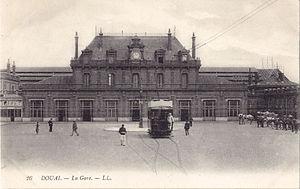
Carte postale ancienne éditée par LL, n°26
L'ancien tramway de Douai, ou tramway du Douaisis, est un ancien réseau de tramways électriques qui a desservi l'agglomération de Douai. Il est mis en service le 29 septembre 1896 et supprimé le 31 décembre 1953.
La gare de Douai est une gare ferroviaire française de la ligne de Paris-Nord à Lille, située à proximité du centre-ville de Douai, sous-préfecture du département du Nord, en région Hauts-de-France.